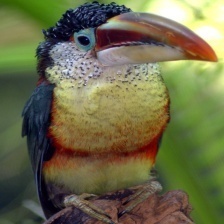
Species: CURL CRESTED ARACURI
Scientific name: PTEROGLOSSUS BEAUHARNAESII
ImageNet parent category: toucan